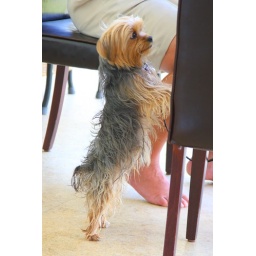
Pretty dog, but you can tell he has been swimming in the ocean, or walking in the surf...